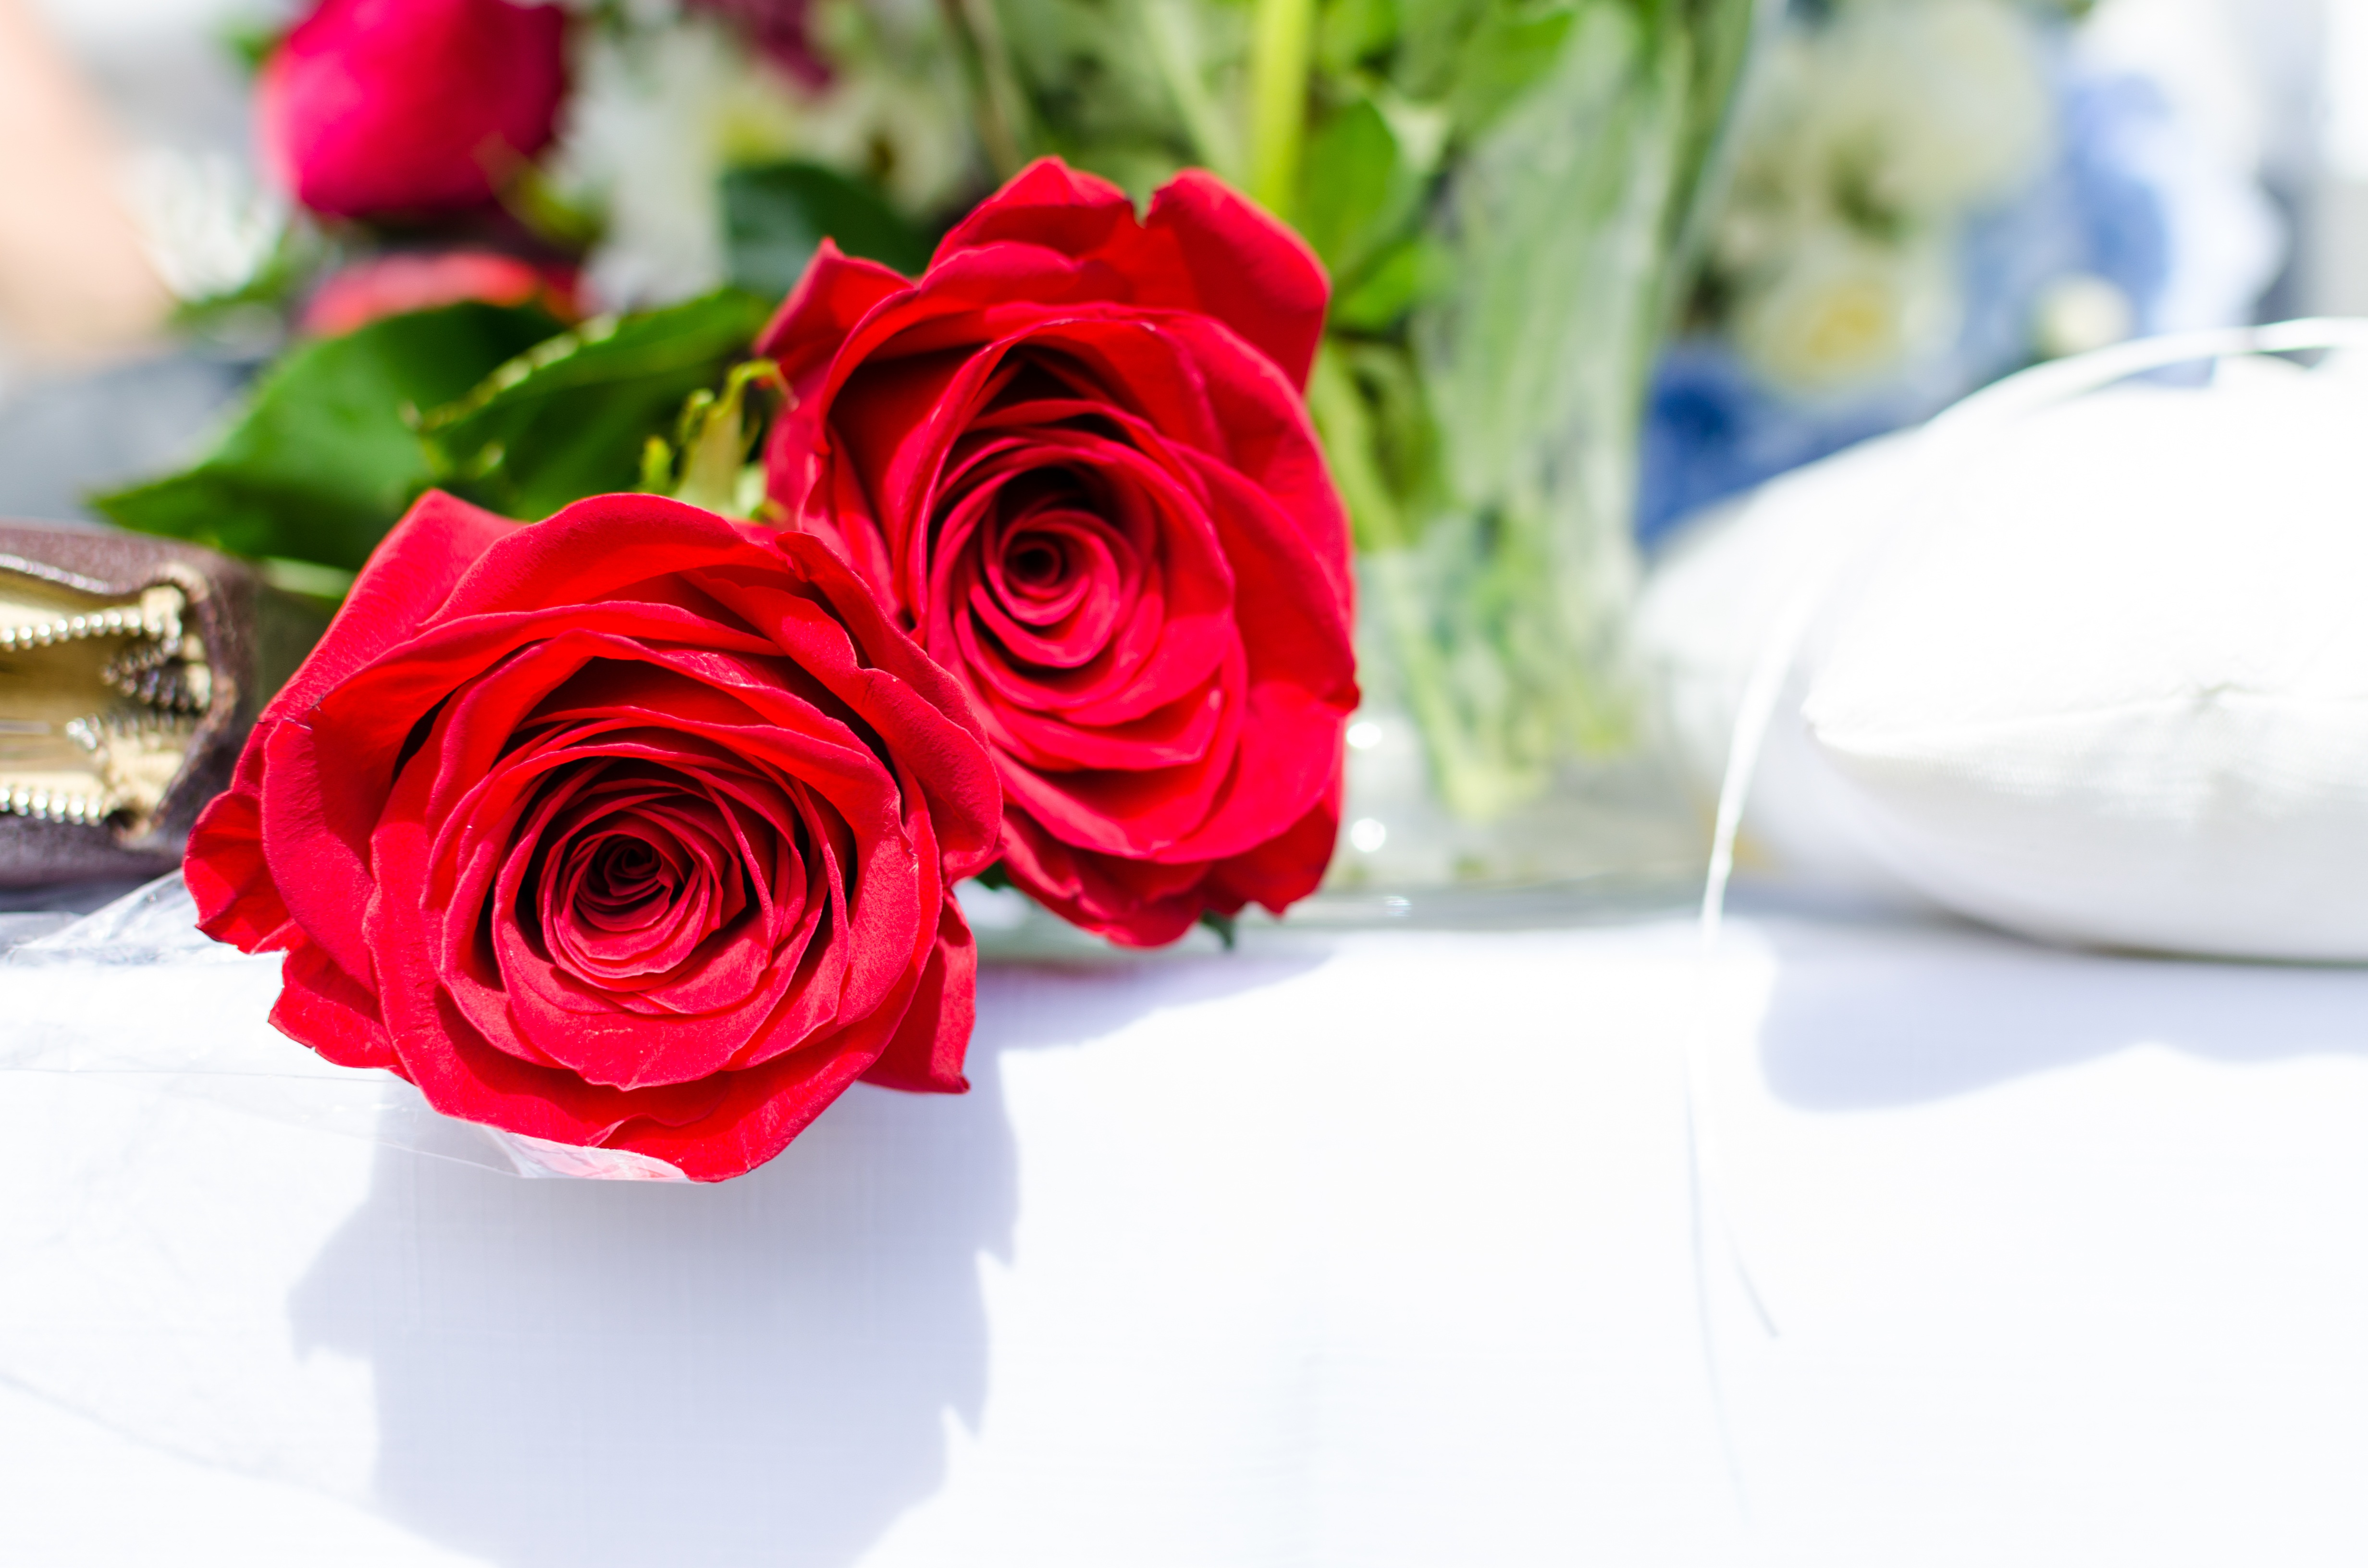
table, nature, plant, wood, white, vintage, texture, flower, petal, recreation, celebration, love, heart, bouquet, gift, rose, decoration, red, fresh, romance, romantic, pink, paper, wedding, celebrate, cards, background, wooden, beauty, beautiful, day, greeting, floristry, elegance, symbols, flowering plant, garden roses, rose family, flower bouquet, cut flowers, sweetheart, floral design, anniversary of the, land plant, flower arranging